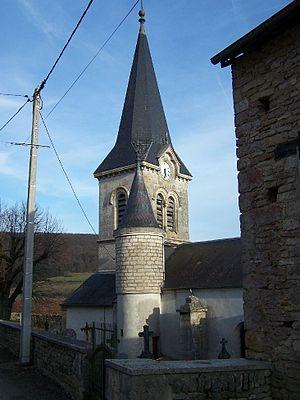
EGLISE DE BARBIREY SUR OUCHE
Philippe Auguste Alfred Sirodot dit "Alfred Sirodot" né le 7 juillet 1831 à Gray et mort à Dijon le 28 novembre 1900 est un architecte français qui a bâti essentiellement à Dijon.
Barbirey-sur-Ouche est une commune française située dans le département de la Côte-d'Or, en région Bourgogne-Franche-Comté.